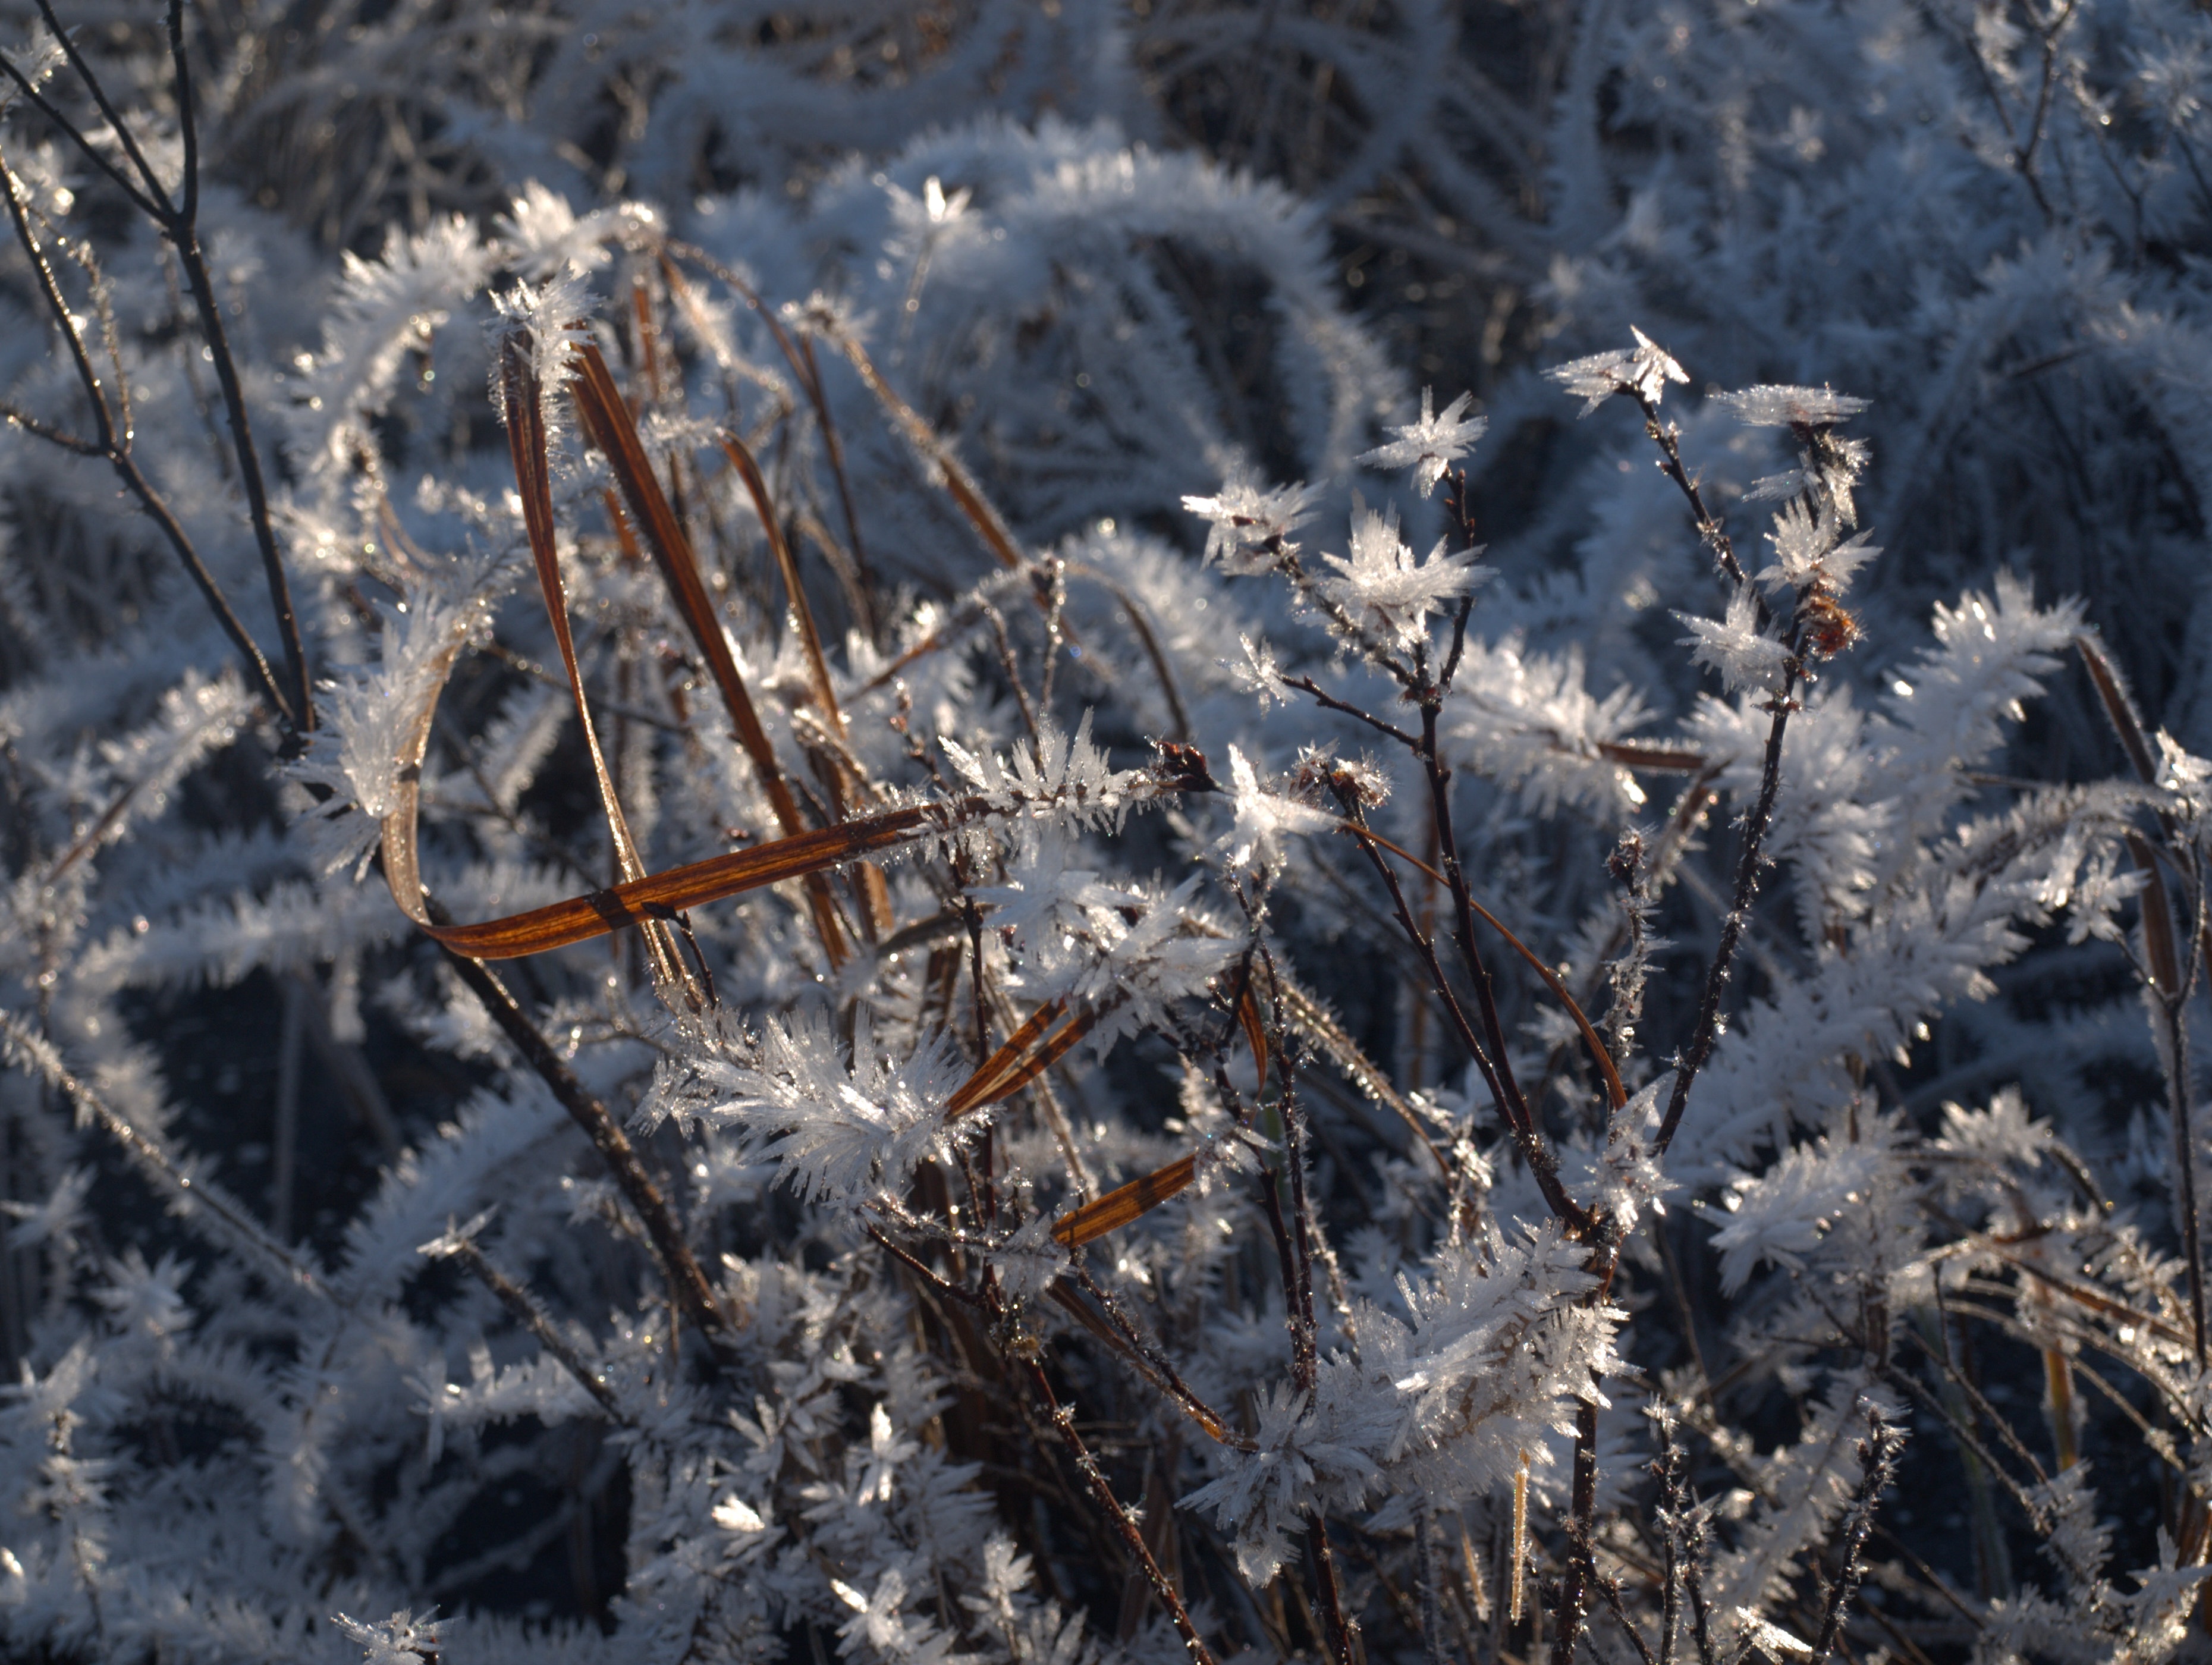
landscape, tree, nature, outdoor, branch, snow, winter, sunrise, leaf, lake, frost, ice, scenic, scenery, frozen, season, material, reeds, freezing